Ludvig Grundtvig

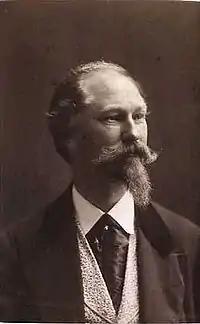
Ludvig Grundtvig: self-portrait

Ludvig Grundtvig (12 May 1836 – 28 November 1901) was a Danish photographer and portrait painter. He based many of his later paintings on his own photographs.